W139

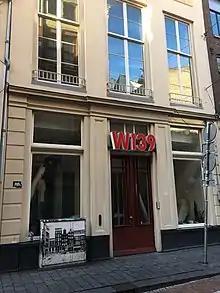
Entrance of W139, May 2019

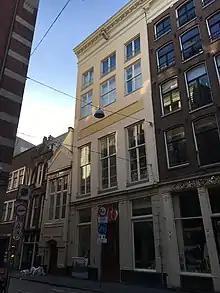
Exterior view of W139 building, May 2019

W139 is an artist-run space established in 1979 on the Warmoesstraat, Amsterdam, the Netherlands. The former theatre was squatted in October 1979 by five young artists as "a movement against the closed world of commercial art and museums". Currently a group of national and international artists are organising different contemporary art shows by following the W139 artist-run approach. In 2016 the expositions 'Gym of Absolute Technology', 'Shifting Spaces' and 'UU&ME' were held.